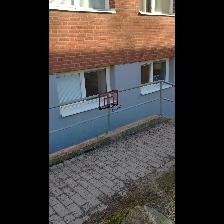
Label: NonHuman